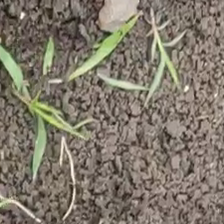
Weed species: Digitaria_SP_(Digitaria Sanguinalis )